Self-reconfiguring modular robot

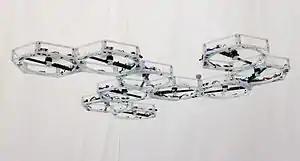
A 10-module configuration of the Distributed Flight Array in flight

This hybrid self-reconfiguring system was built by the Cornell Computational Synthesis Lab to physically demonstrate artificial kinematic self-reproduction. Each module is a 0.65 kg cube with 100 mm long edges and one rotational degree of freedom. The axis of rotation is aligned with the cube's longest diagonal. Physical self-reproduction of both a three- and a four-module robot was demonstrated. It was also shown that, disregarding the gravity constraints, an infinite number of self-reproducing chain meta-structures can be built from Molecubes. More information can be found at the Creative Machines Lab self-replication page.